Keung Shan

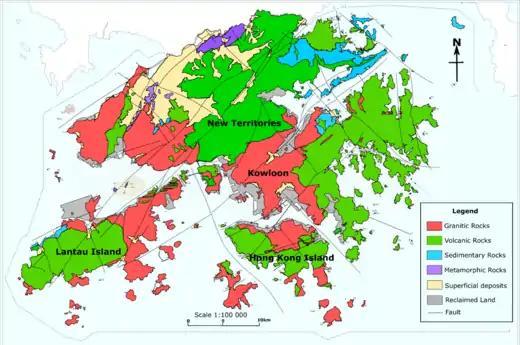
Geological map of Hong Kong showing the distribution of faults and different rock types in Hong Kong. Keung Shan is in the green area (volcanic rock) on Lantau Island

Keung Shan is formed by volcanic rocks, including porphyritic rhyolites, similar to nearby Lantau Peak and Sunset Peak.